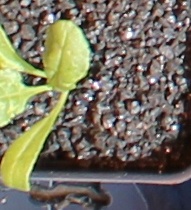
Label: Sugar beet